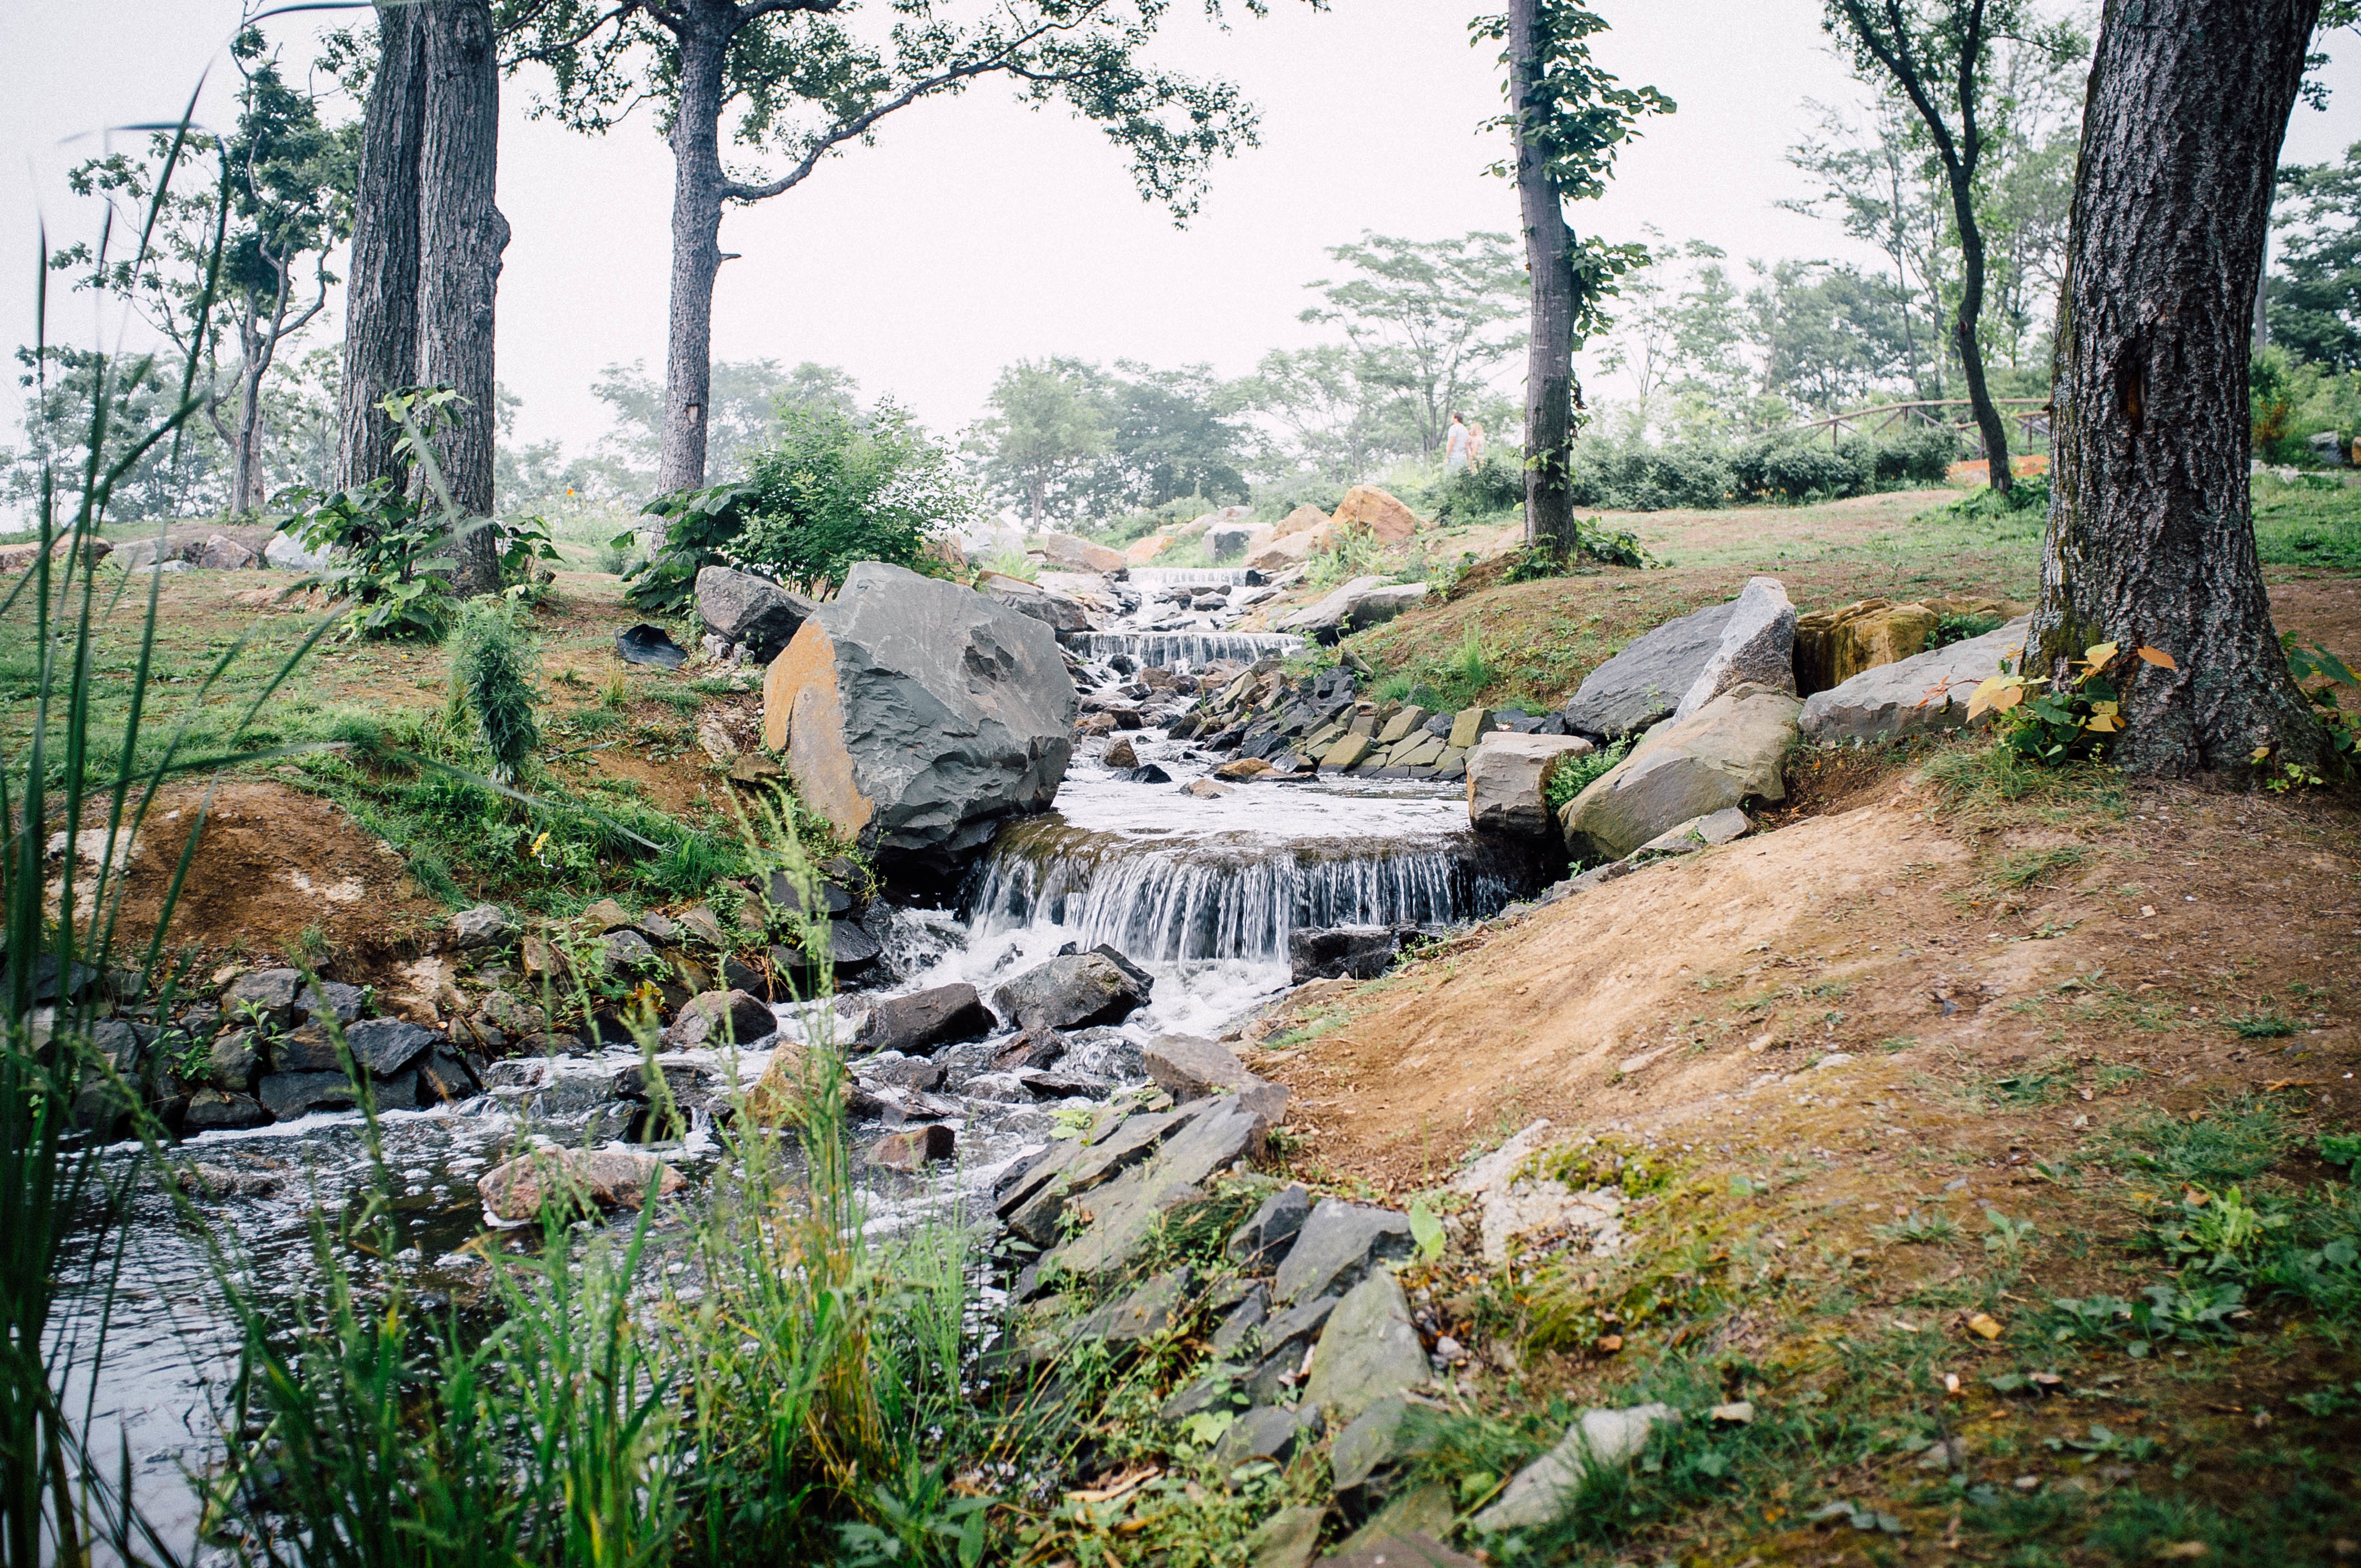
tree, forest, rock, wilderness, trail, pond, stream, jungle, woodland, water feature